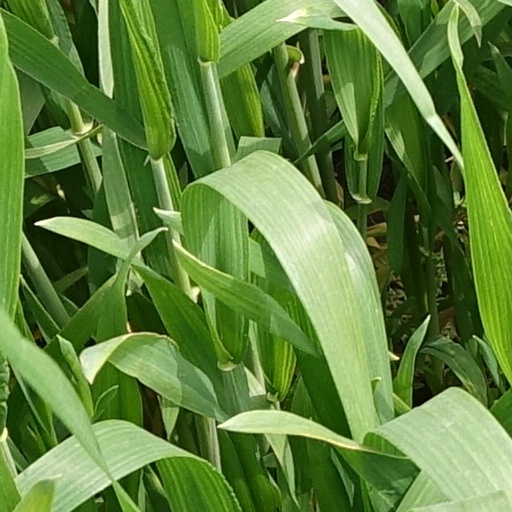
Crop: wheat